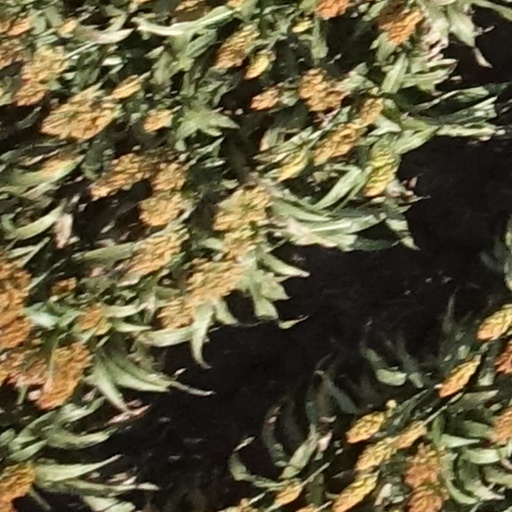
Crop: sorghum